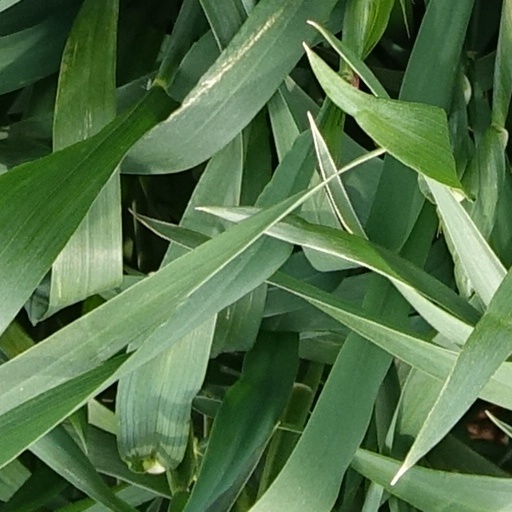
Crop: wheat